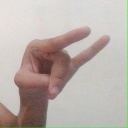
अक्षर: च